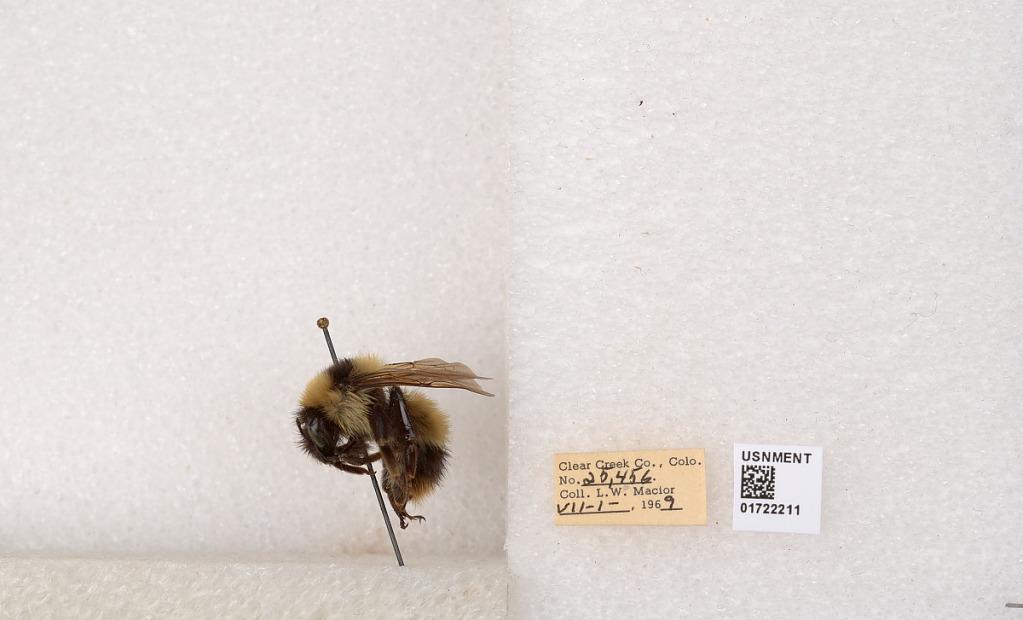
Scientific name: Bombus kirbyellus
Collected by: L. Macior
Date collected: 1969-7-1
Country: United States
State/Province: Colorado
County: Clear Creek
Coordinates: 39.6891, -105.644